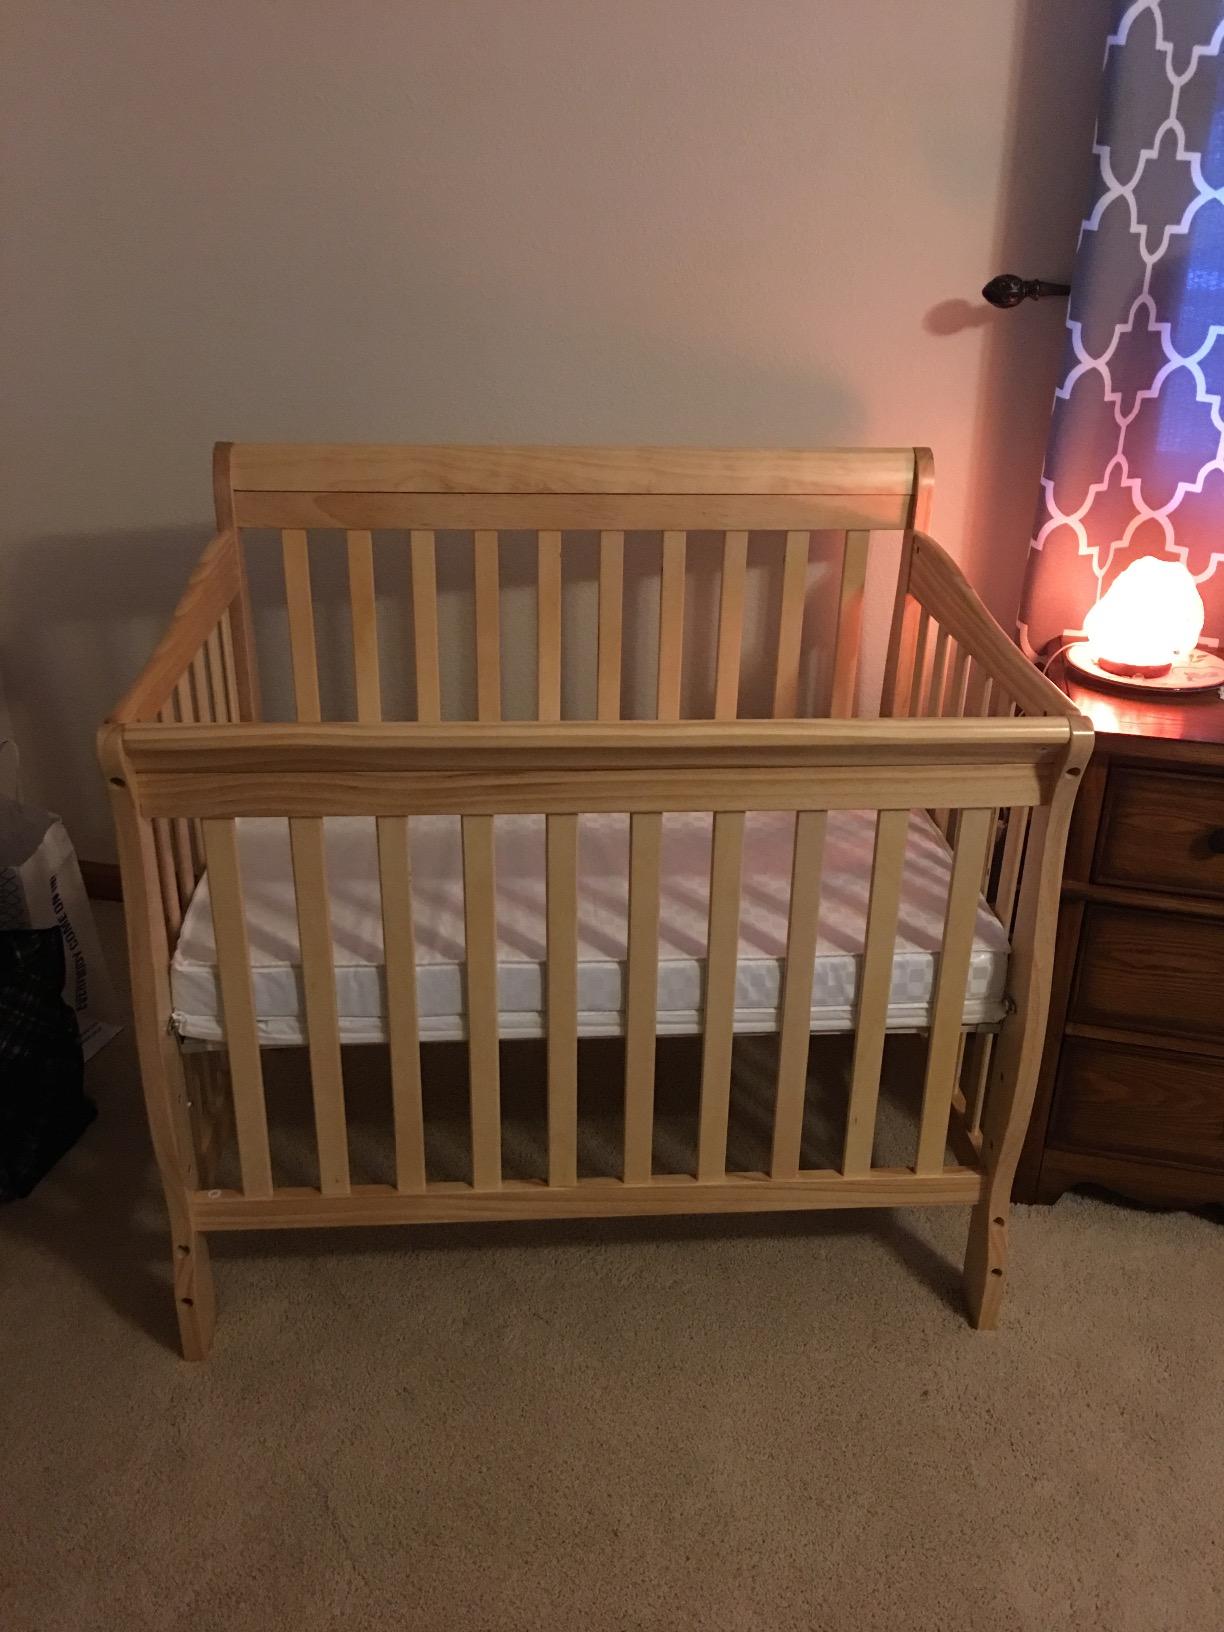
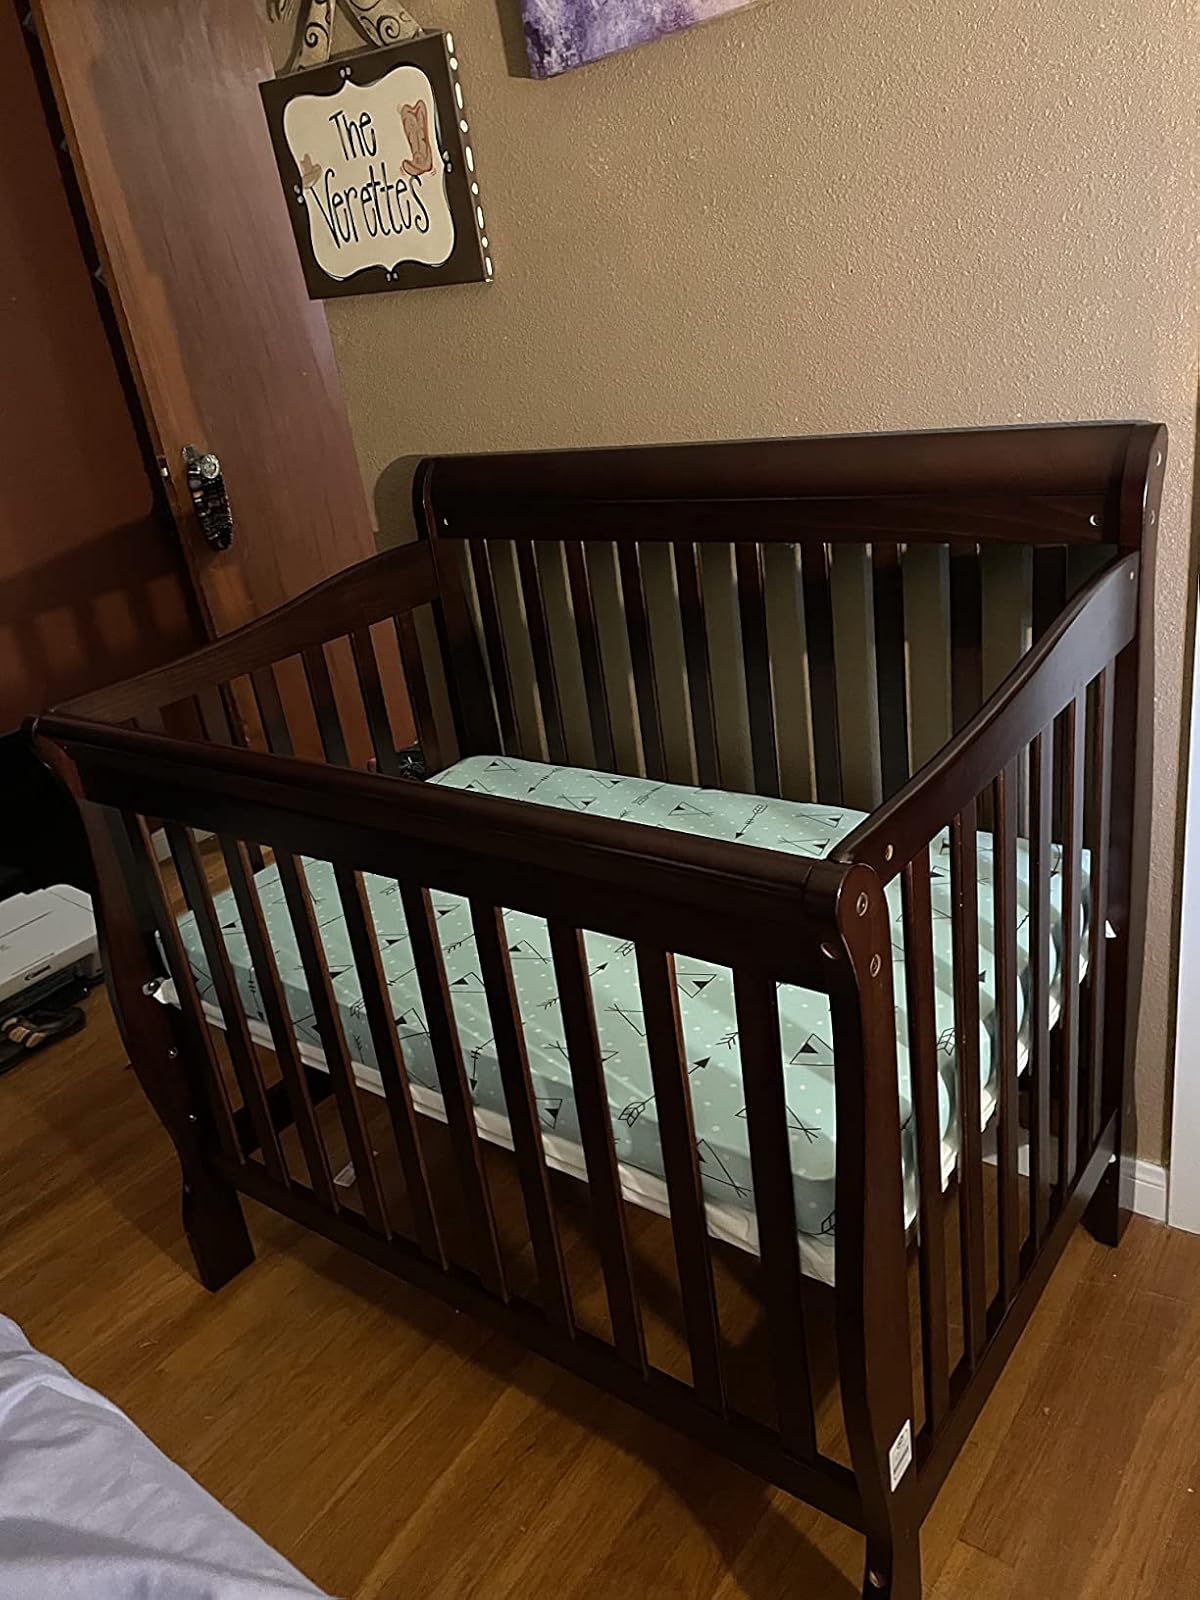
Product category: products_crib
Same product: no